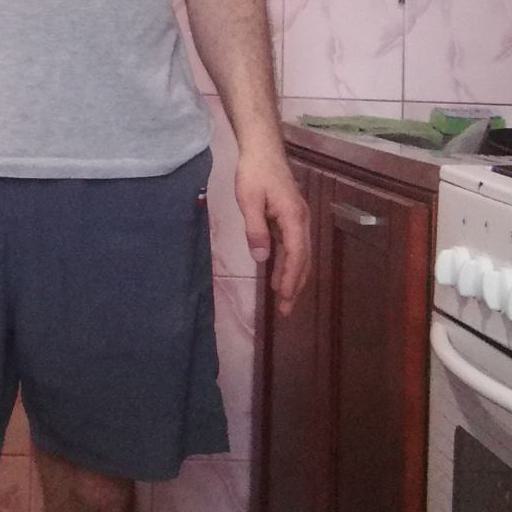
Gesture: no_gesture